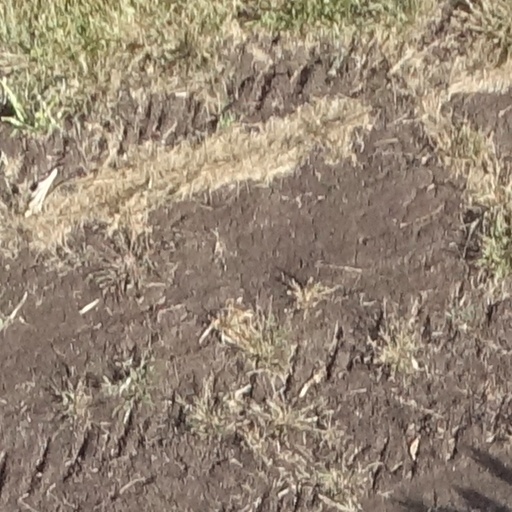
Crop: sorghum